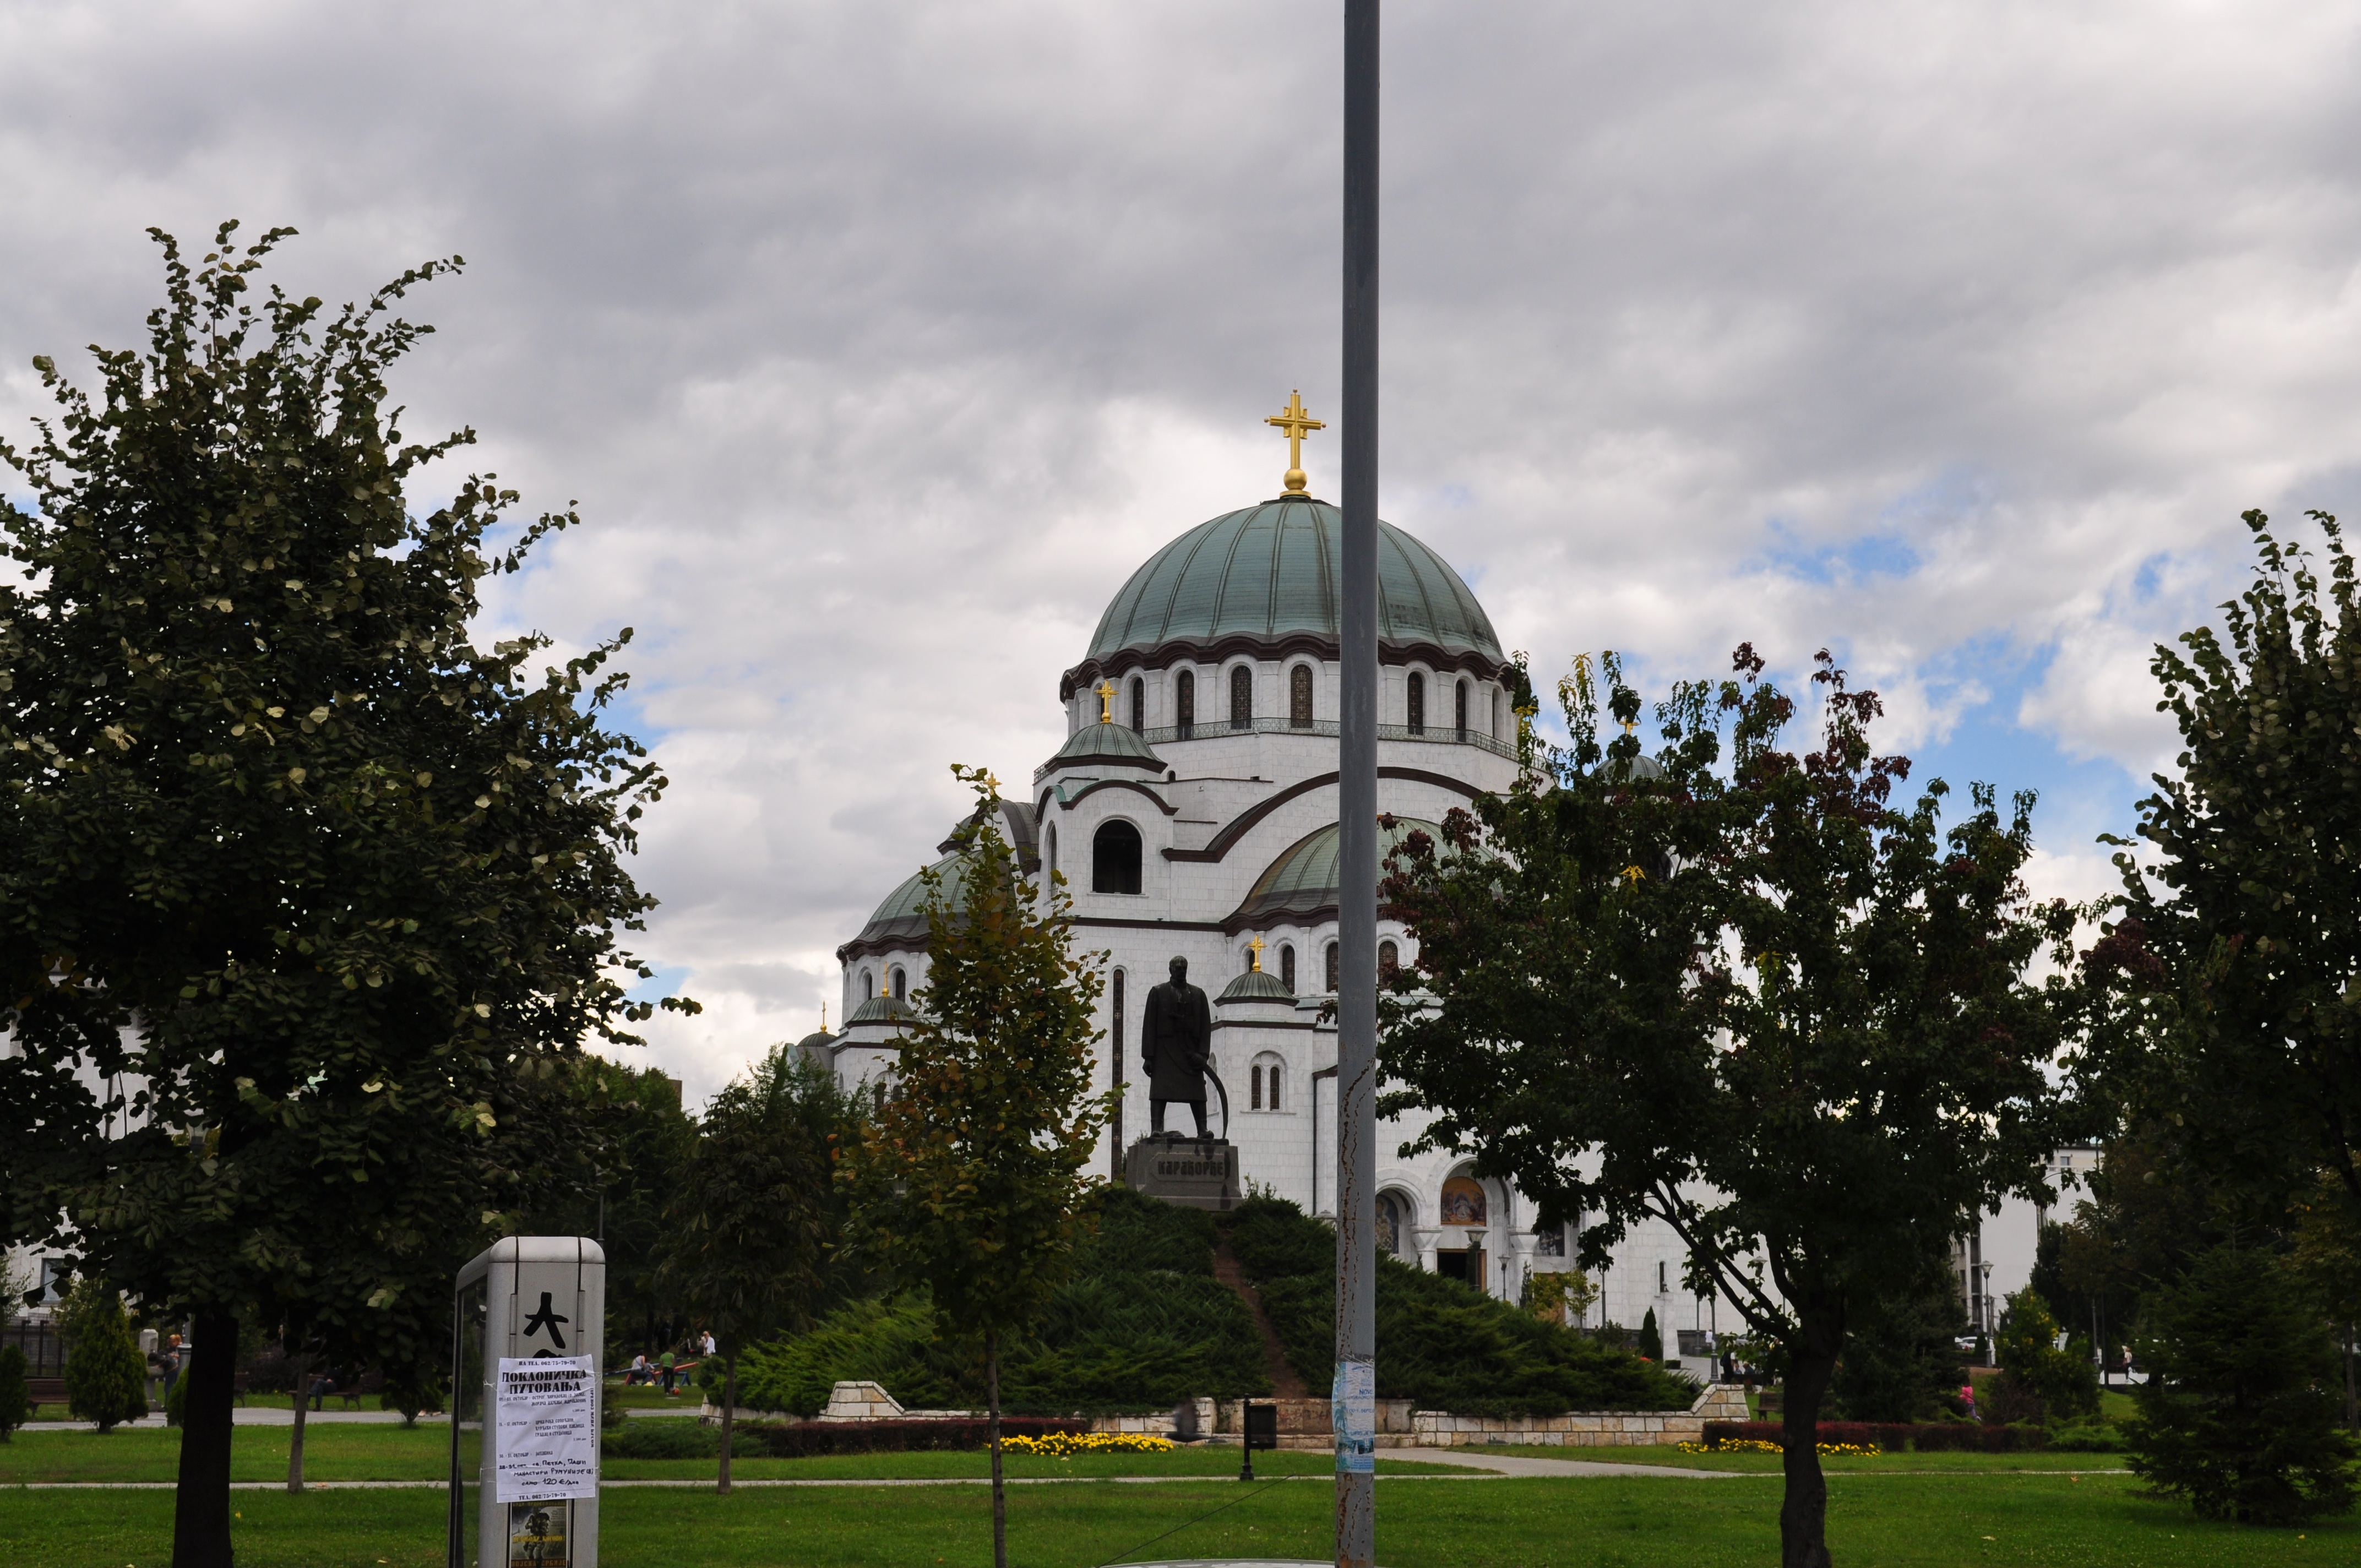
tree, building, tower, landmark, church, chapel, place of worship, memorial